Hillingdon Court

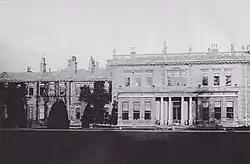
Hillingdon Court, circa 1900

Hillingdon Court is a Grade II listed mansion in Hillingdon, within the London Borough of Hillingdon. Originally built in 1858 as the family home of the Mills family, the mansion has formed part of the ACS Hillingdon International School since 1978. Much of the remaining grounds came under public ownership in 1928 and have become public parkland and housing.